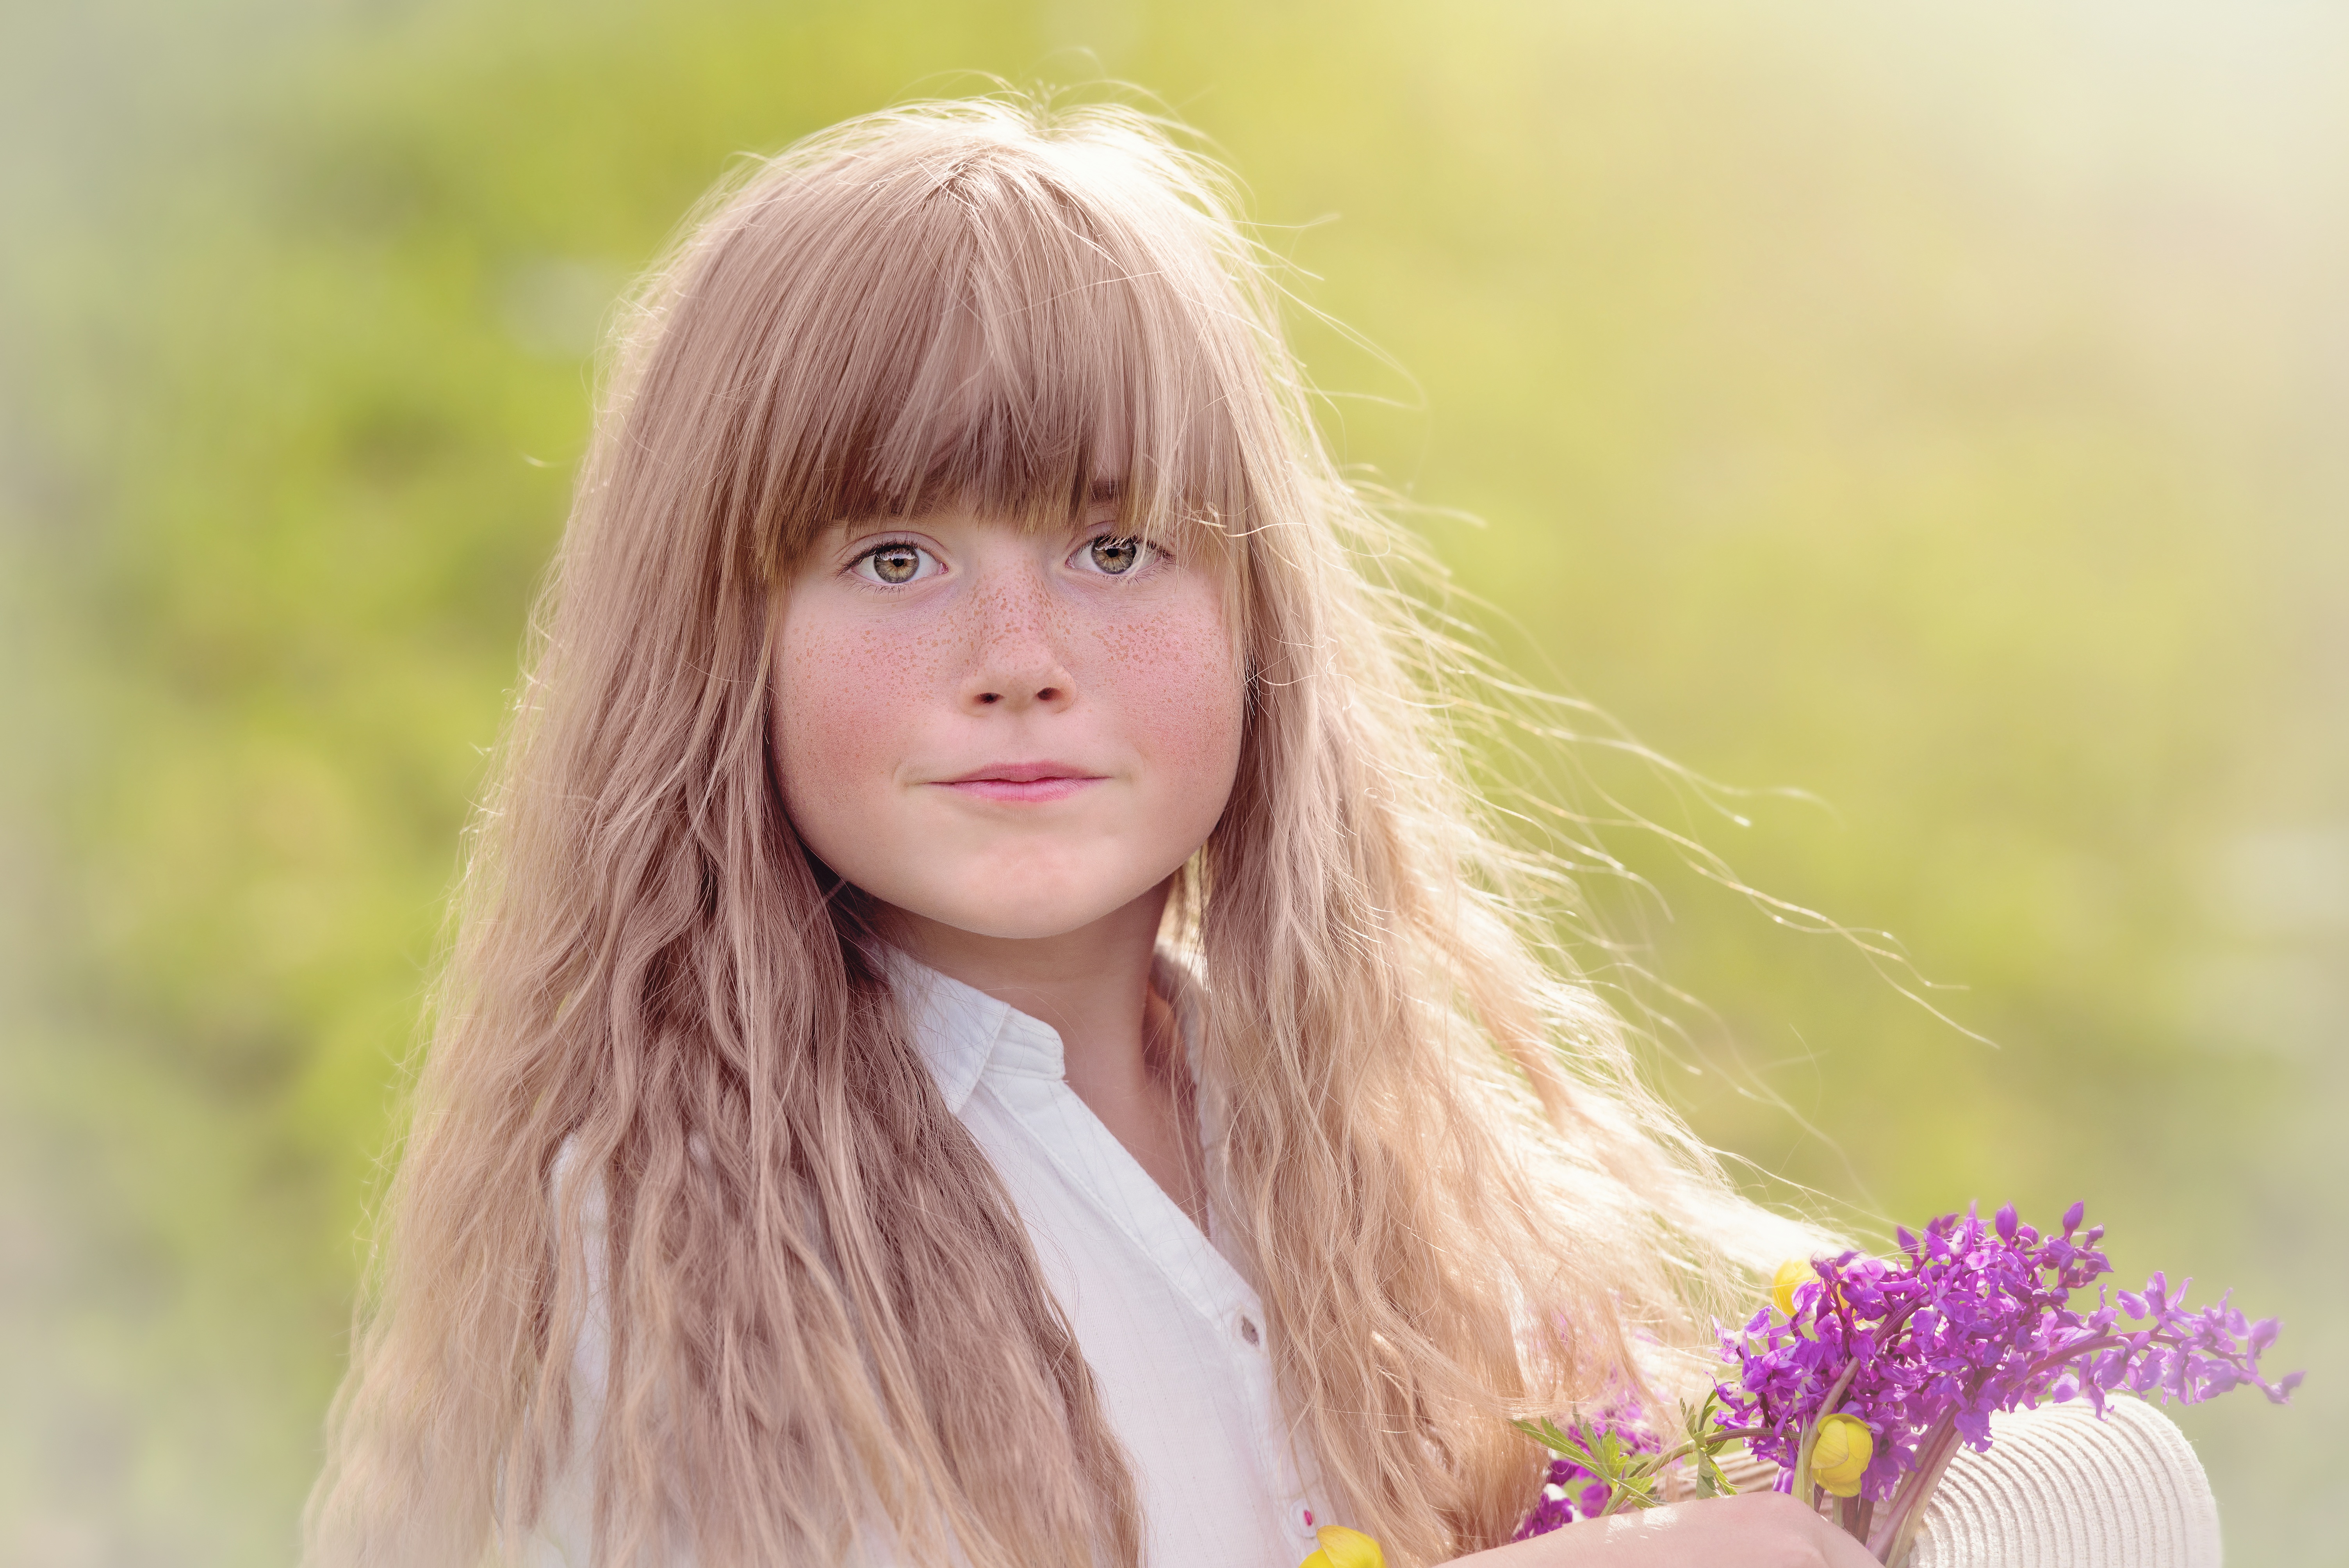
nature, person, girl, hair, photography, female, portrait, model, spring, human, lady, pink, close, hairstyle, long hair, face, eye, skin, beauty, blond, out, photo shoot, brown hair, morning fresh, portrait photography, hair coloring, human hair color